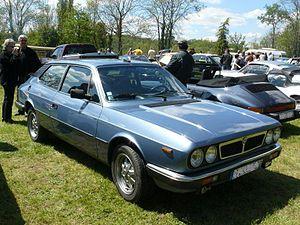
Photo prise le premier mai 2012 à Chelles.
La Lancia Beta, arborant le monogramme Lancia β, est la première voiture Lancia à avoir été créée, en 1972, après la reprise par le groupe Fiat, en 1969.